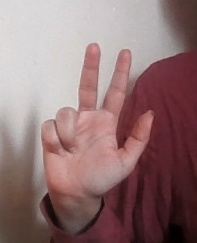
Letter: al